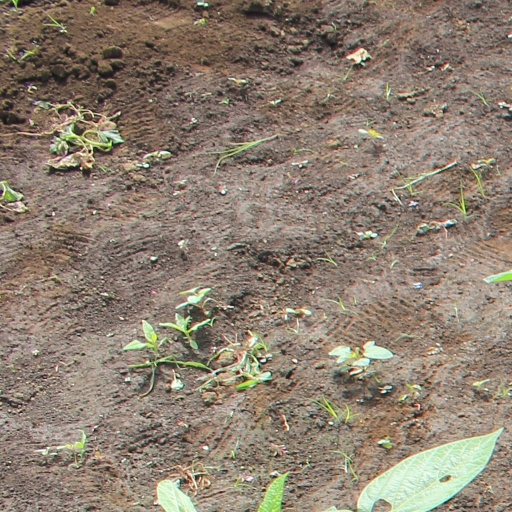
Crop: soybean